Warsaw

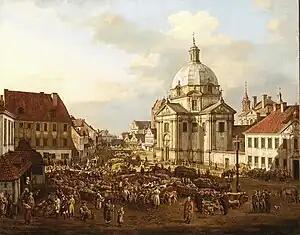
Warsaw New Town in 1778. Painted by Bernardo Bellotto.

Warsaw remained the capital of the Polish–Lithuanian Commonwealth until 1795 when it was annexed by the Kingdom of Prussia in the third and final partition of Poland; it subsequently became the capital of the province of South Prussia. During this time, Louis XVIII of France spent his exile in Warsaw under the pseudonym "Comte de Lille".